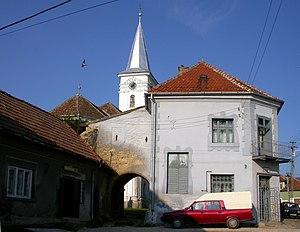
Ighiu est une commune du județ d'Alba, Roumanie qui compte 6 283 habitants.